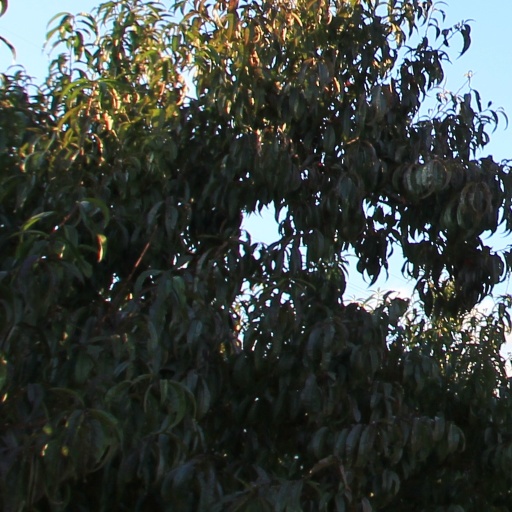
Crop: grape